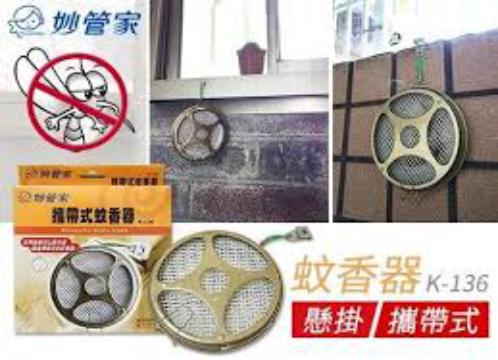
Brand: magicamah
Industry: Necessities